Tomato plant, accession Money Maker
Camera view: bottom (45 deg); turntable rotation: 90 degrees
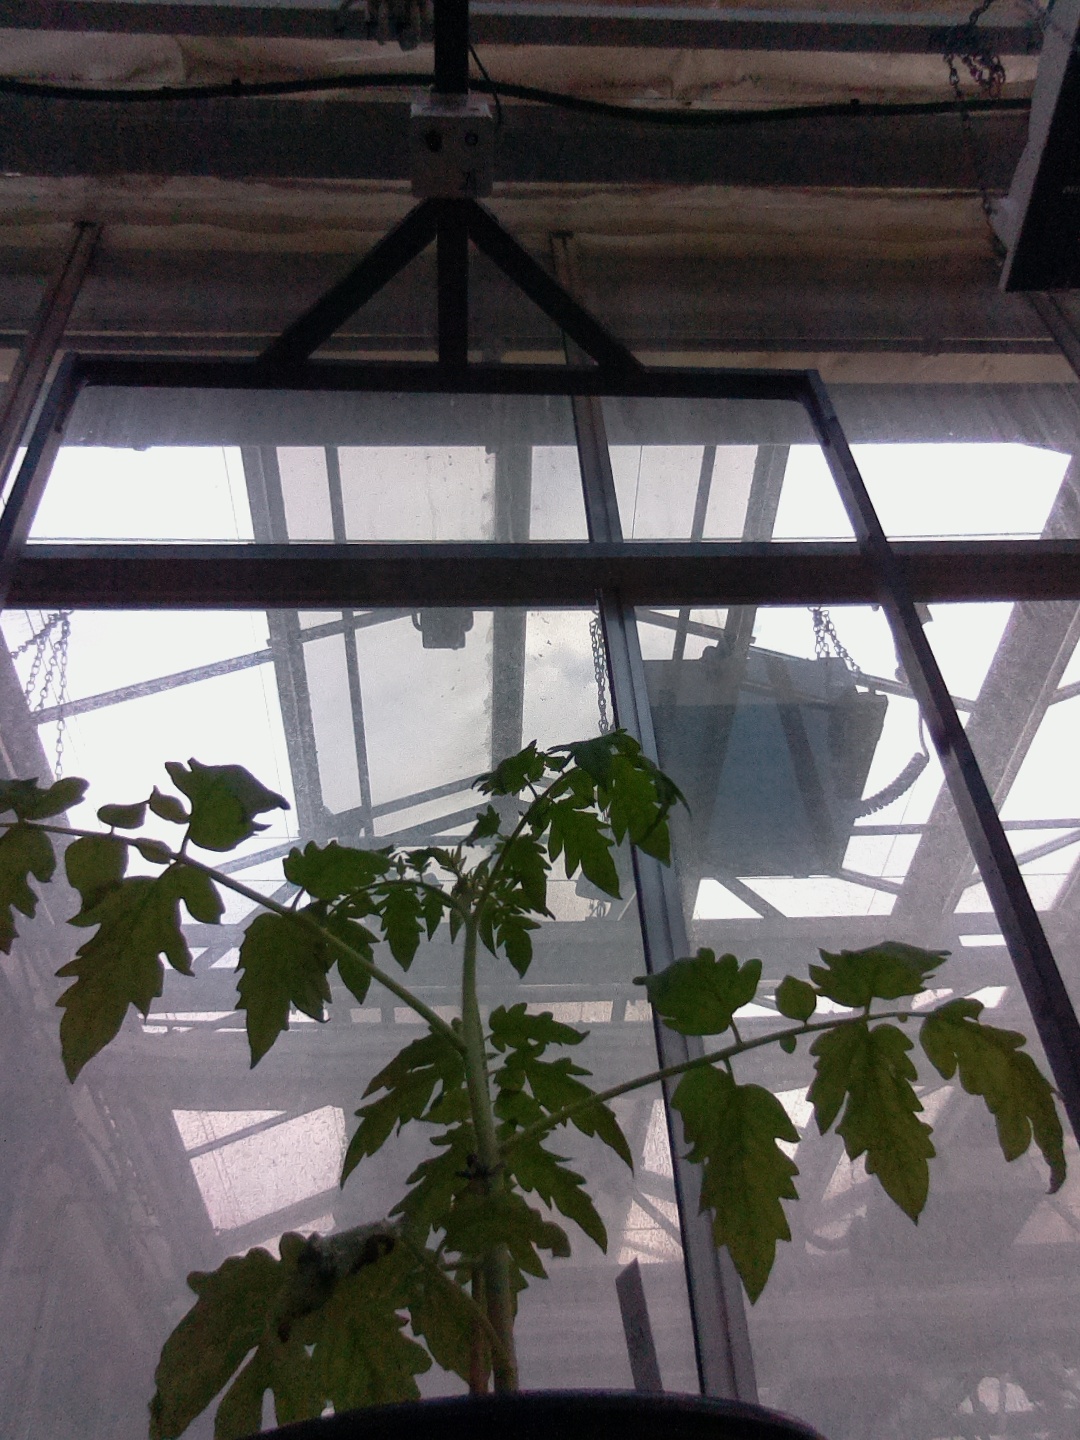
BBCH growth stage 13: 6 of true leaves visible